Safartuy

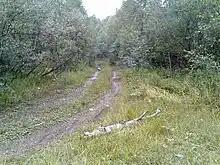

Safartuy was a rural locality (a "khutor") in Ishimbaysky District of the Bashkir ASSR in the Russian SFSR, Soviet Union, located in the upper reaches of the Bolshoy Ryauzak River. It was abolished on December 11, 1987.